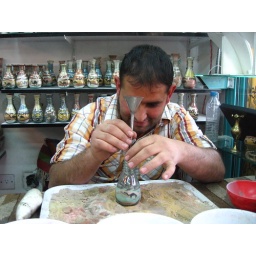
The colored sand bottle is sometimes called the Petra's Treasure. The sand supposedly comes from the different colored rocks in Petra